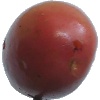
Label: Potato Red Washed 1